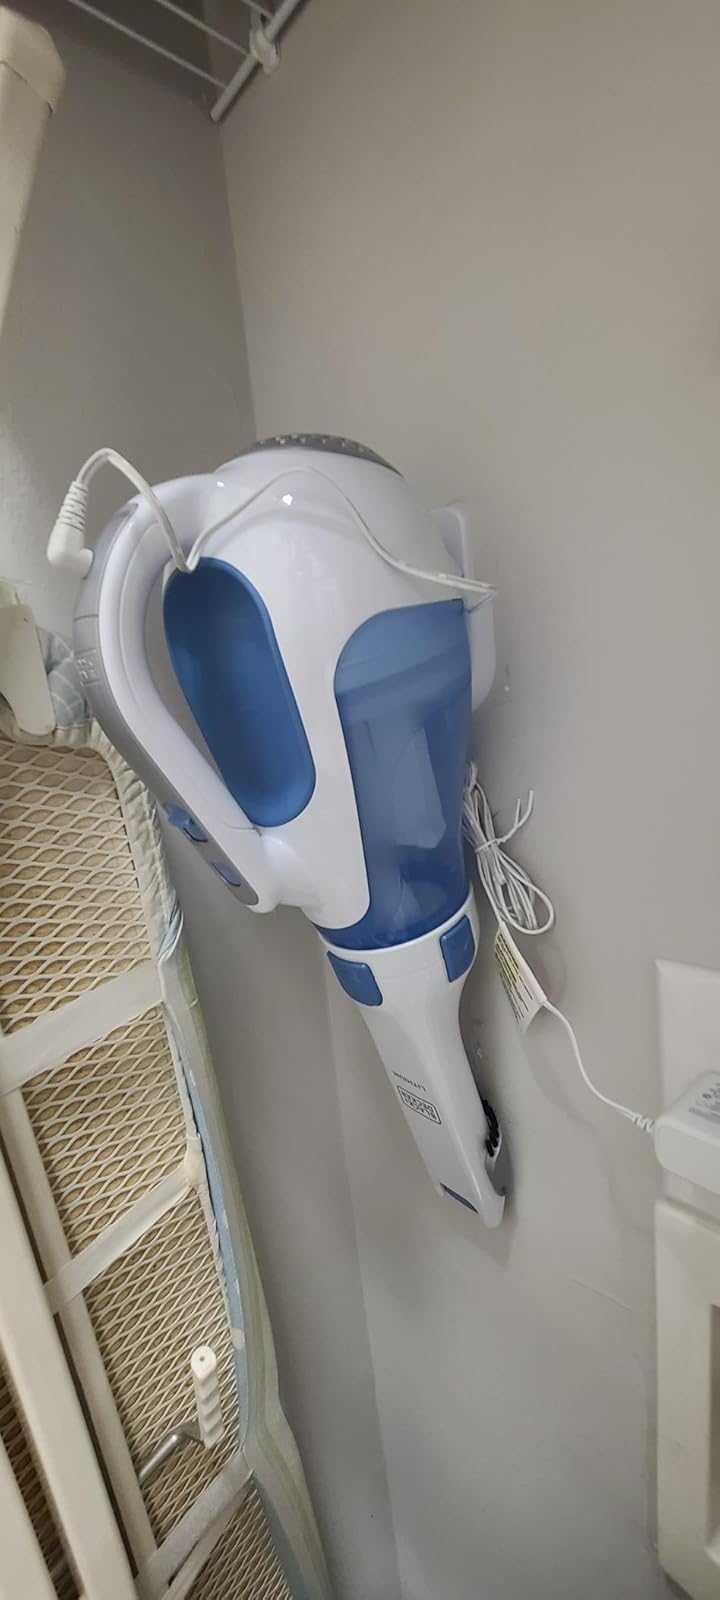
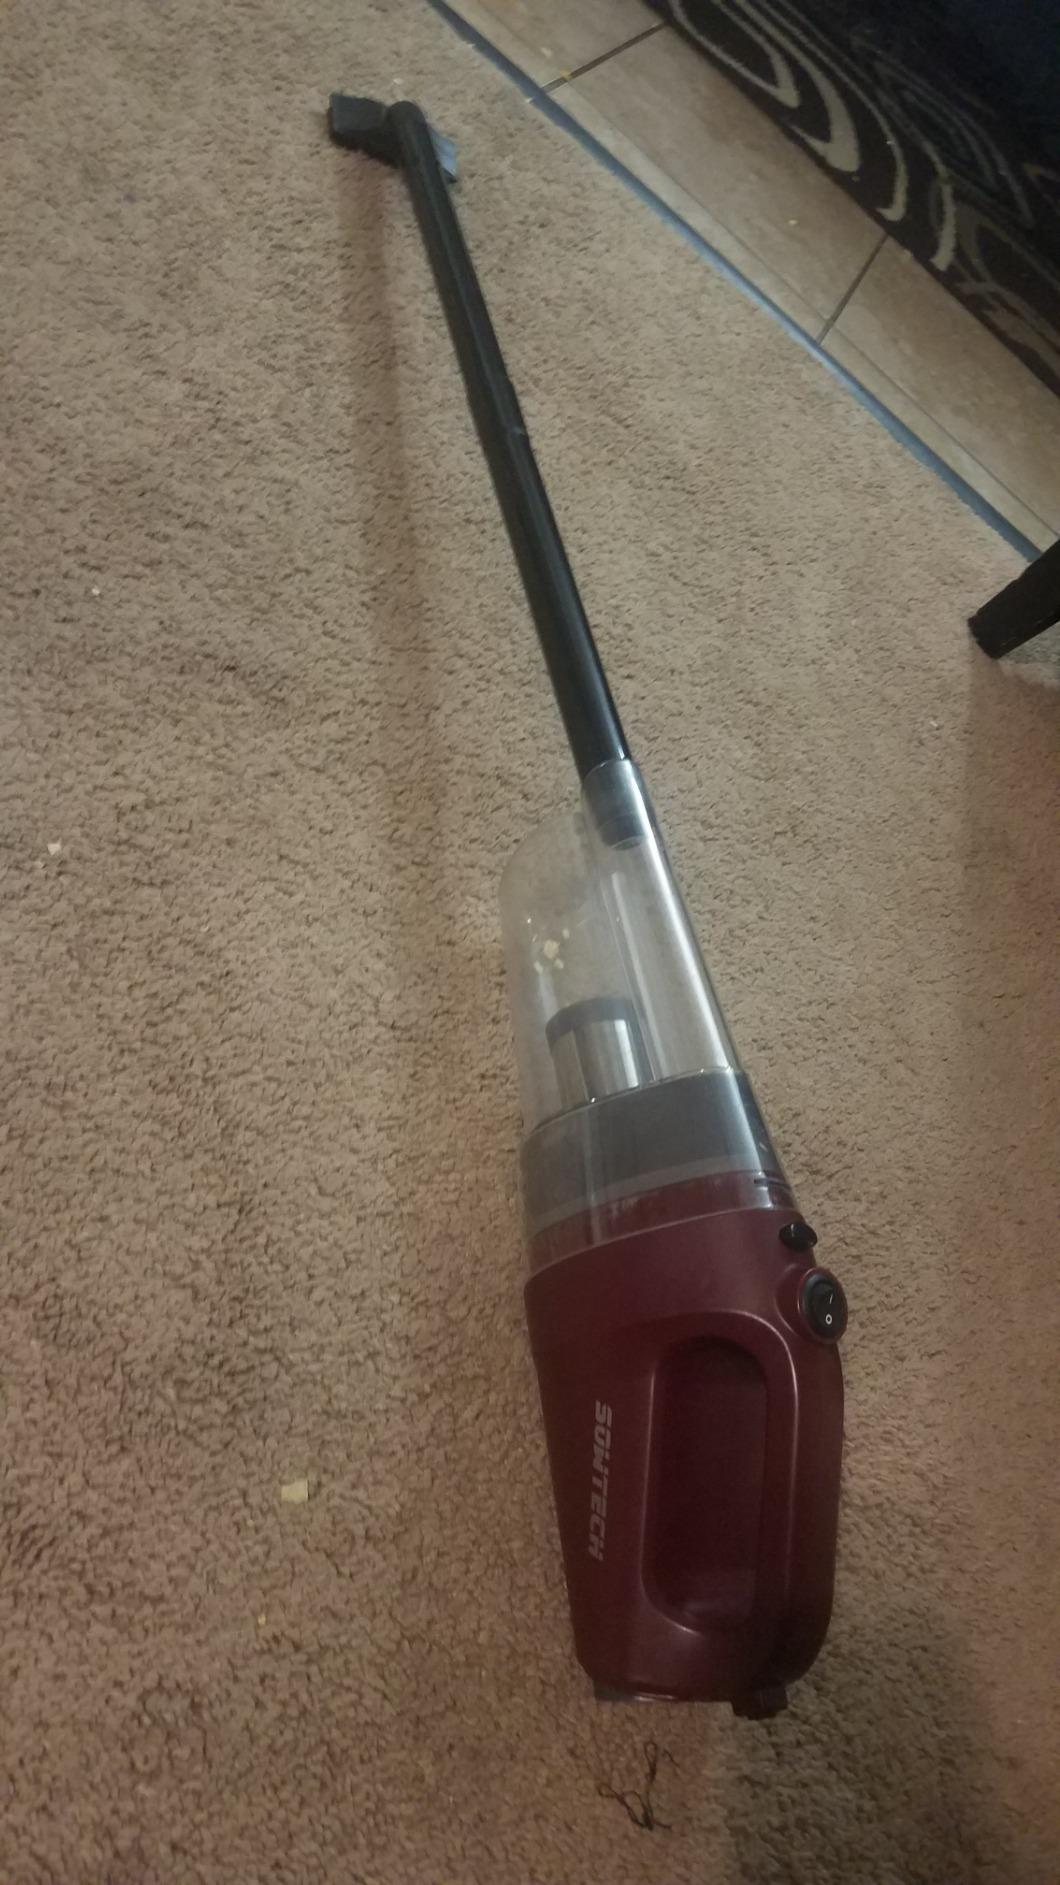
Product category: items_vacuum
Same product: no